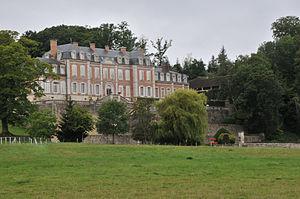
château de Sassy dans l'Orne.